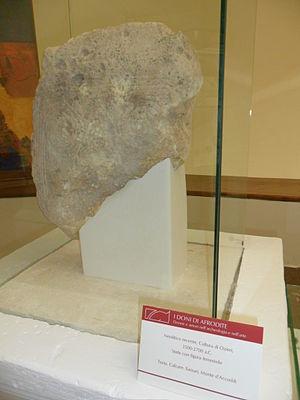
La culture d'Abealzu - Filigosa est une culture prénuragique ayant perduré en Sardaigne entre -2480 et -1855 et dont le nom est issu des localités dans lesquelles ont été retrouvées les plus nombreuses et importantes pièces archéologiques : Abealzu près de Osilo et Filigosa près de Macomer.
Les géants de Mont-Prama sont des statues en grès remontant à la période de l'histoire sarde dite de la culture nuragique. Découverts en 1974 par un agriculteur dans l'ouest de la Sardaigne, les fragments des statues ont été exhumés dans la localité de Mont'e Prama, sur le territoire de la commune de Cabras, dans la péninsule du Sinis une région de la province d'Oristano en Italie. D'une hauteur de 2 mètres à 2,5 mètres, elles auraient été taillées au plus tôt vers le Xᵉ siècle av. J.-C., même si cette datation fait débat, en particulier du fait de l'imprécision des premières fouilles. Les circonstances de leur destruction ne sont pas éclaircies et sont parfois mises en relation avec la prise de contrôle de la Sardaigne par les Carthaginois.